The Beach Boys

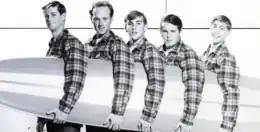
The Beach Boys appearing in a 1963 "Billboard" advertisement

Biographer James Murphy said: "By most contemporary accounts, they were not a very good live band when they started. ... The Beach Boys learned to play as a band in front of live audiences", eventually to become "one of the best and enduring live bands". With only a few exceptions, the Beach Boys played every instrument heard on their first four albums and first five singles. Music critic Richie Unterberger believed that "Before session musicians took over most of the parts, the Beach Boys could play respectably gutsy surf rock as a self-contained unit."